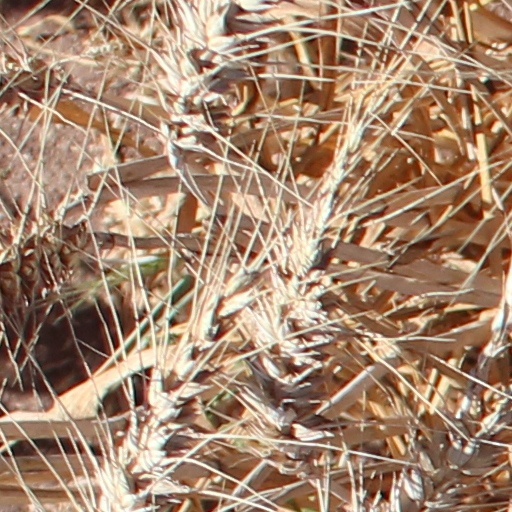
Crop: wheat